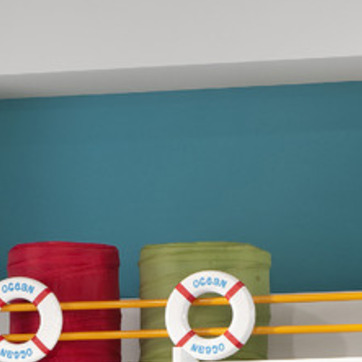
Material: painted